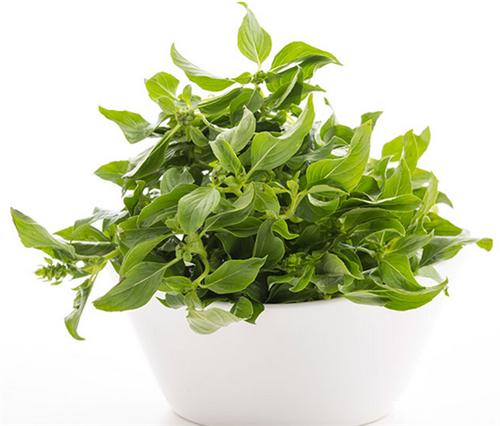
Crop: unknown
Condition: basil